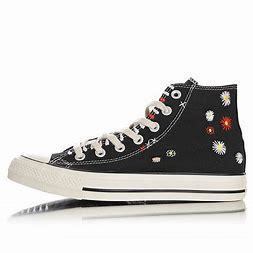
Brand: Converse
Model: Chuck Taylor All Star Platform